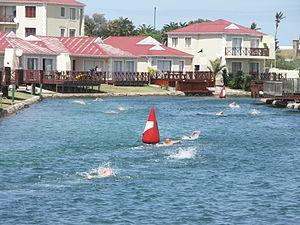
Aston Bay est une station balnéaire située en banlieue de Jeffreys Bay, une ville de la province du Cap-Oriental en Afrique du Sud.